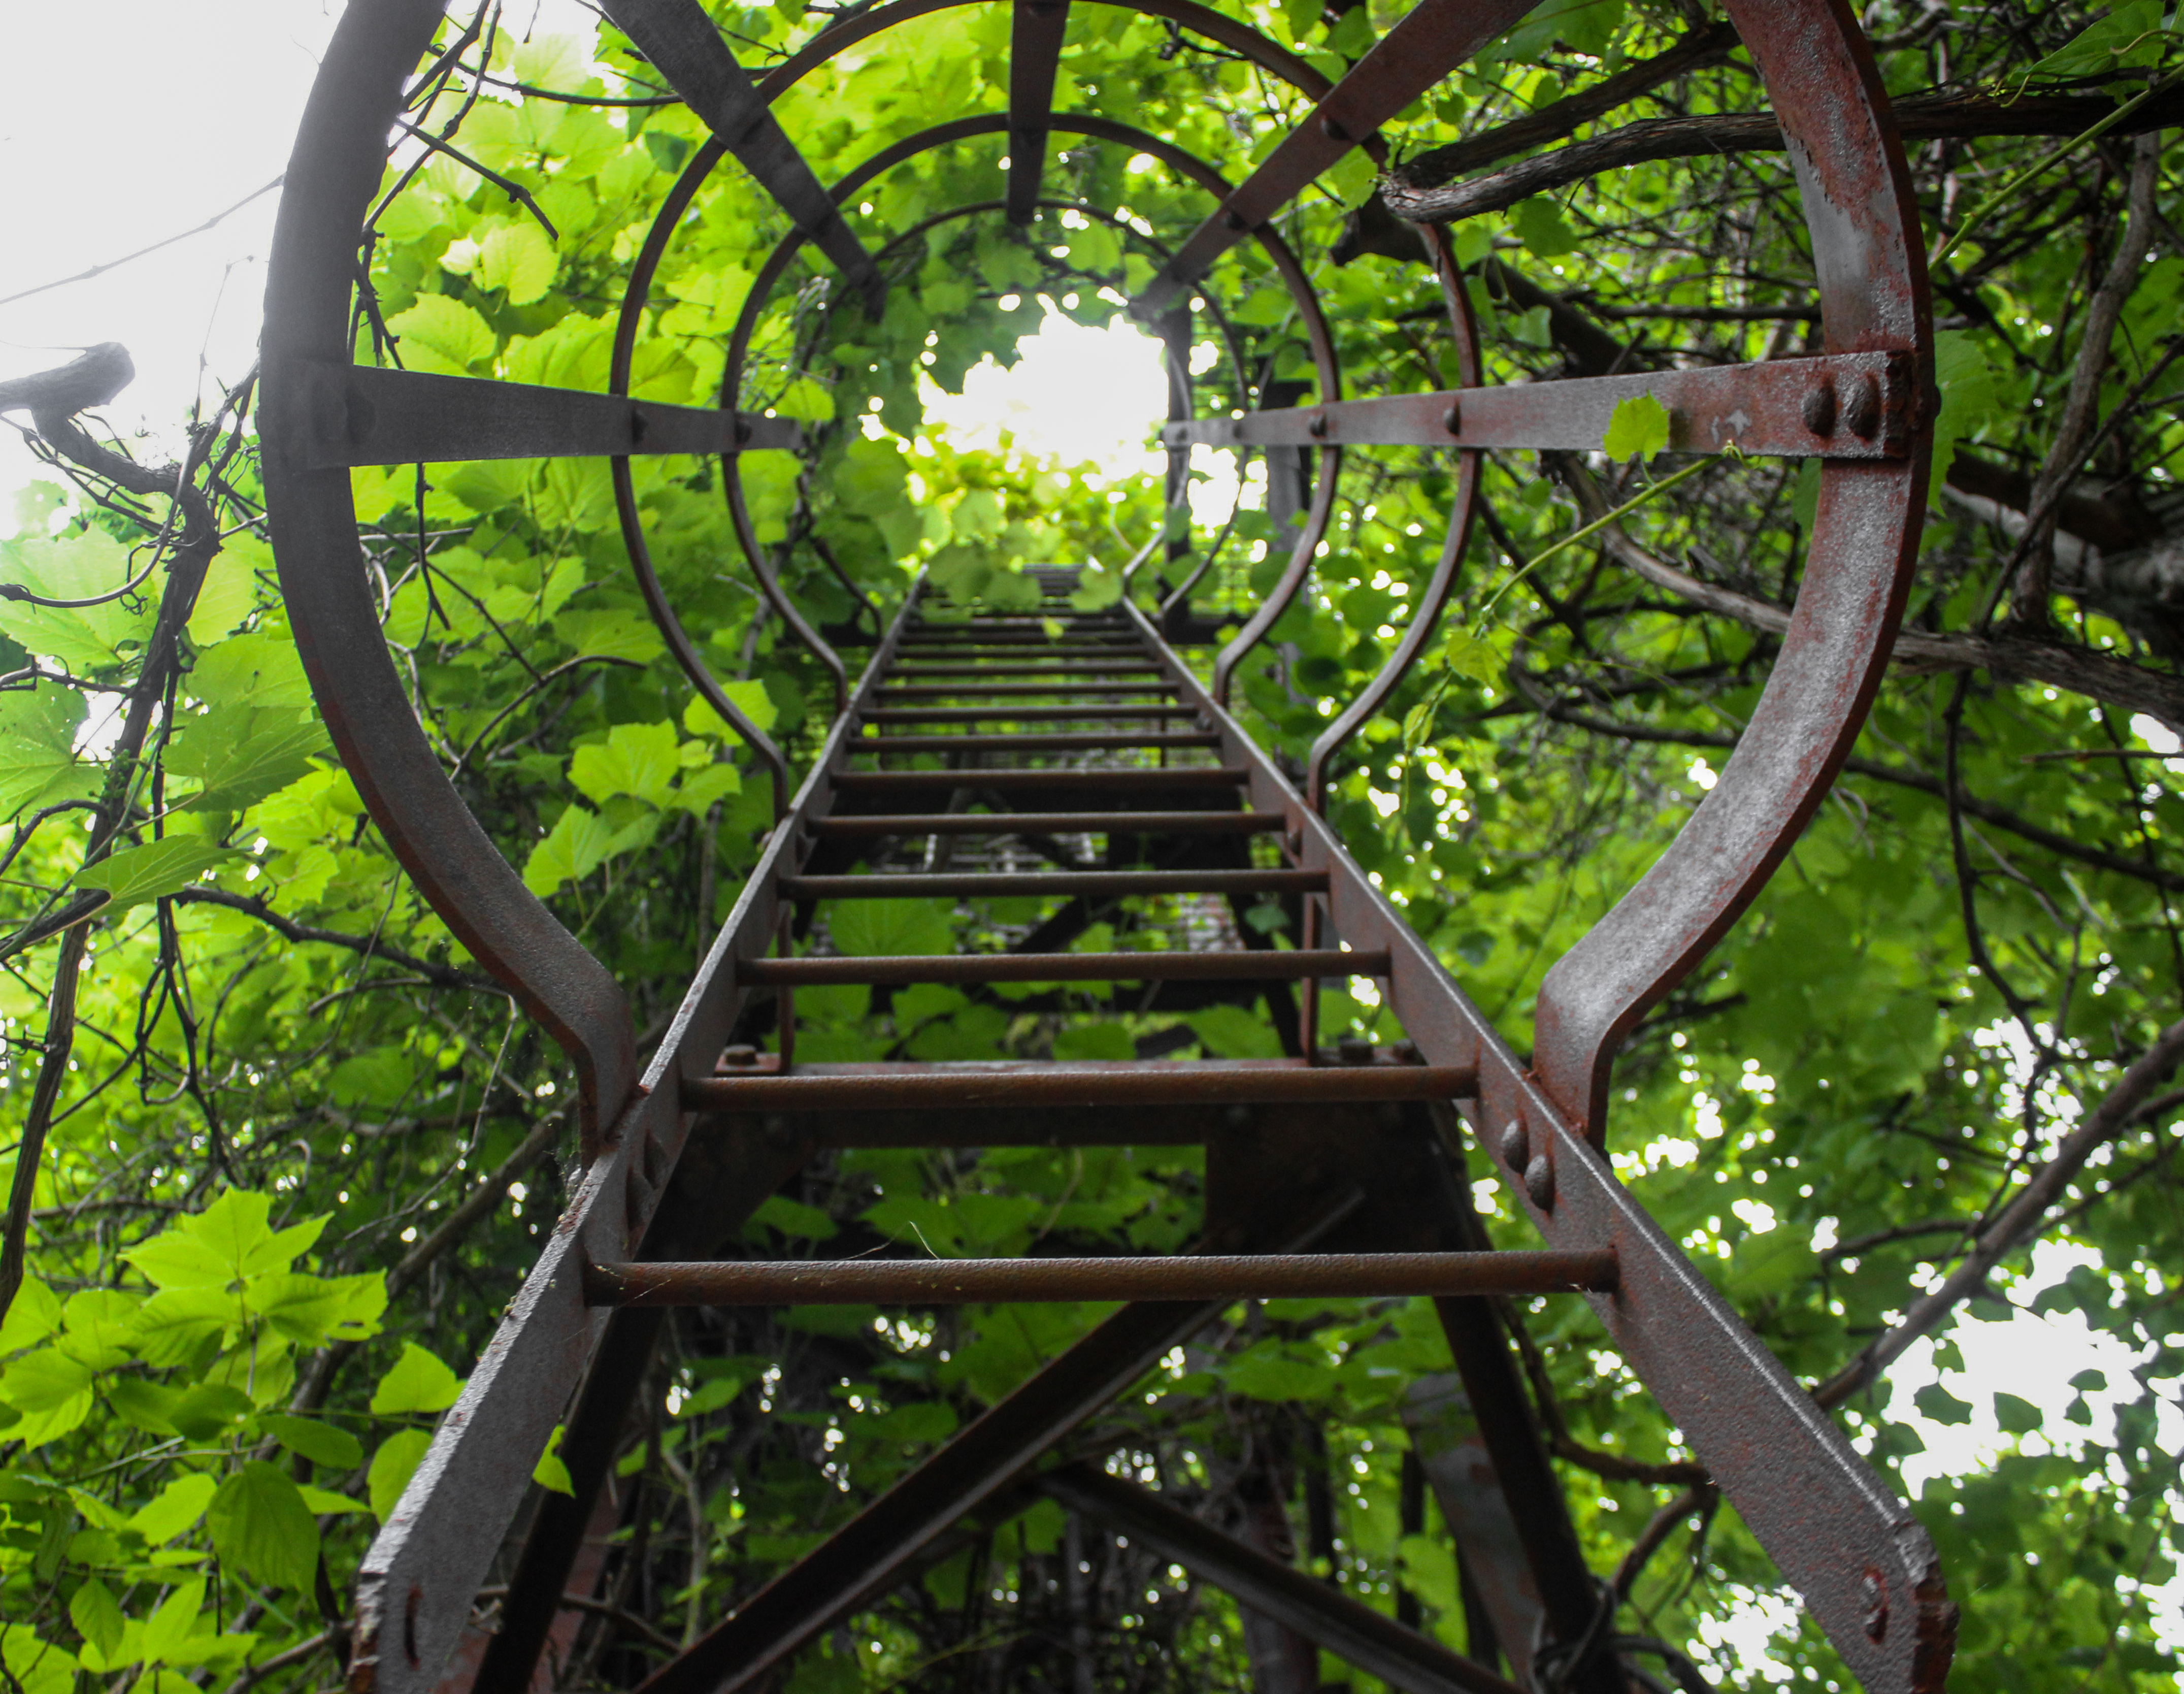
tree, nature, sunlight, flower, old, step, rust, rural, green, jungle, park, botany, garden, flora, ladder, looking up, leaves, outdoors, iron, outdoor structure